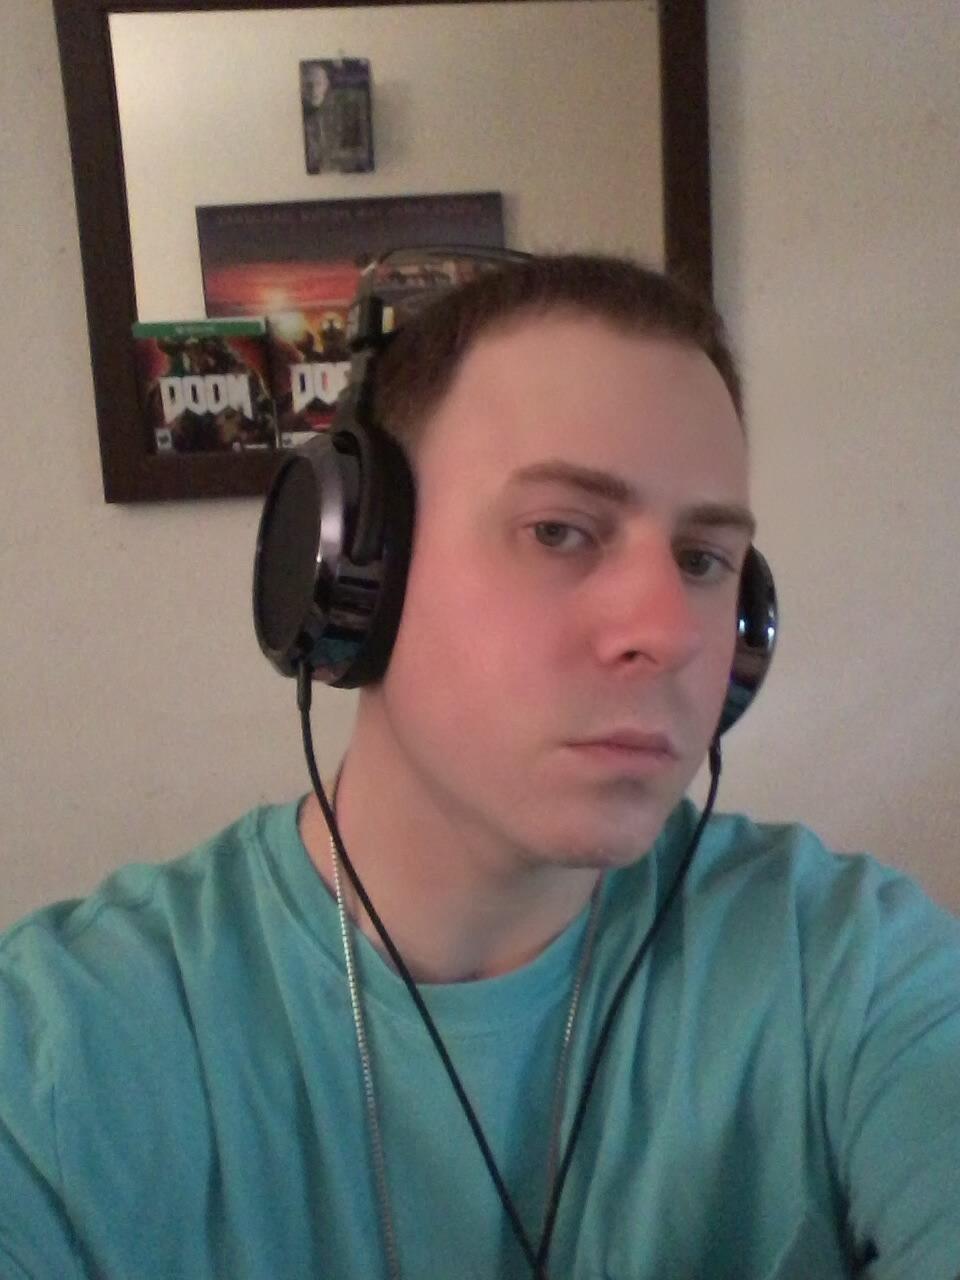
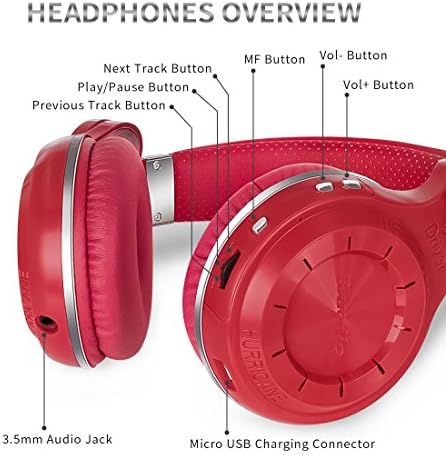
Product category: headphones
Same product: no